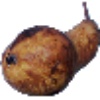
Label: Pear Abate 1